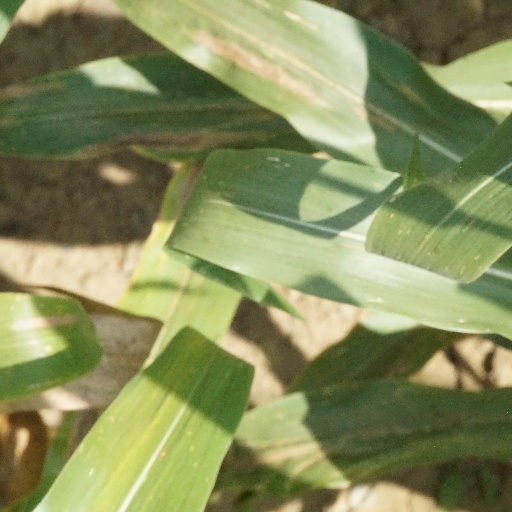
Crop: maize; corn